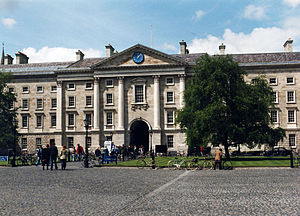
Dublin / Erhvervsliv / Indkøbsmuligheder
Trinity College
Dublin er Irlands største by og republikken Irlands hovedstad efter landets uafhængighed i 1922. Dublin ligger gennemsnitligt 20 m over havet på Irlands østkyst ved mundingen af floden Liffey.